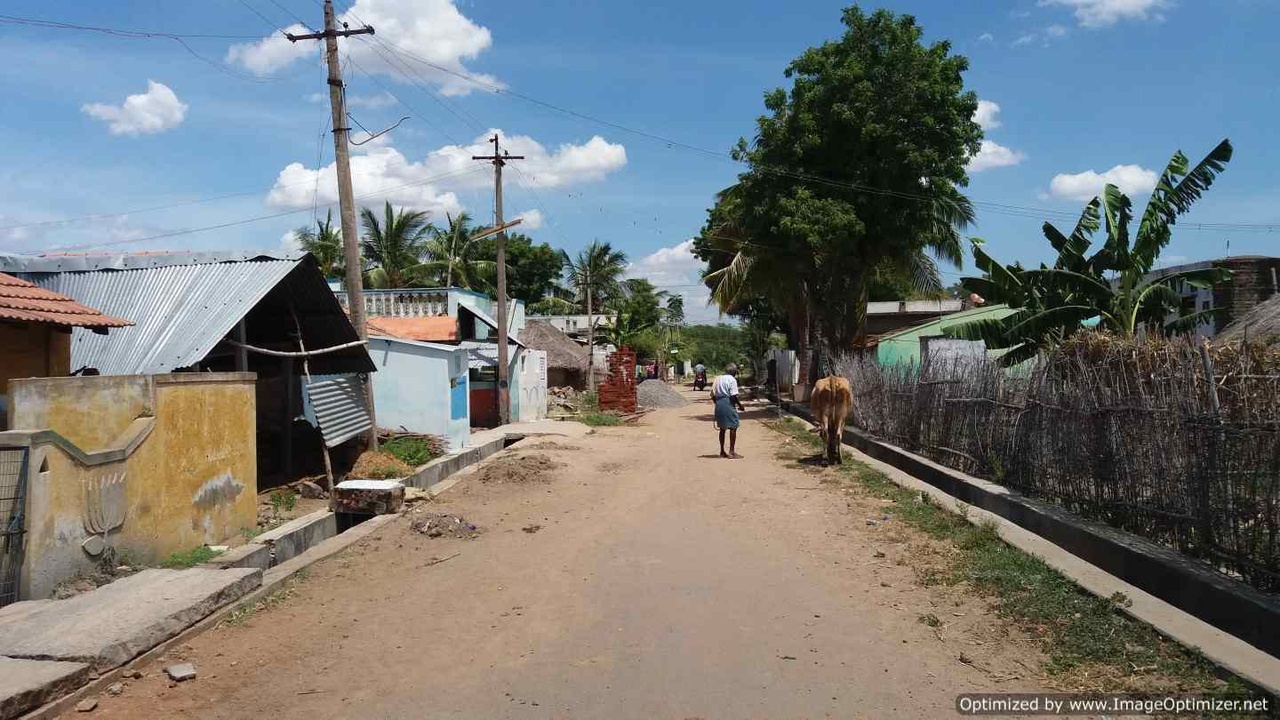
Nambukurichi East Street